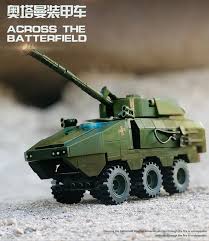
Label: BTR-60